Roman Werfel

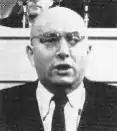
Roman Werfel

Roman Karol Werfel (24 May 1906 in Lwów – 2003, United Kingdom), was a Polish Communist politician of Jewish descent, active during the reign of Stalinism in the People's Republic of Poland. He was an editor-in-chief of "Nowe Drogi", the leading organ of the Central Committee of the communist United Workers' Party (1952-1959), and from 1948 director of party publishing house "Książka i Wiedza".